List of Grishaverse characters

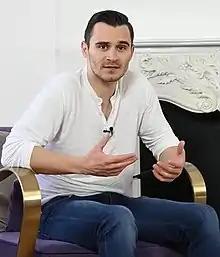
Julian Kostov in 2021.

Ivan is a Grisha Heartrender and one of the Darkling's favored bodyguards in the Oprichniki. He possesses an Amplifier and is described in the books as being "tall, handsome young man with bronze skin and wavy, brown hair." He is stern, favoring a no-nonsense approach to his work. Fedyor Kaminsky is also a Grisha Heartrender and is often with Ivan. He has a cheerful and flirty demeanor, though takes his job seriously without any hesitation. The pair are most notable for escorting Alina to the Little Palace during the events of "Shadow and Bone". After the Darkling expands the Fold, Ivan remains loyal to the Darkling and stays with him till his death, while Fedyor sides with Alina only to be killed by the Darkling.